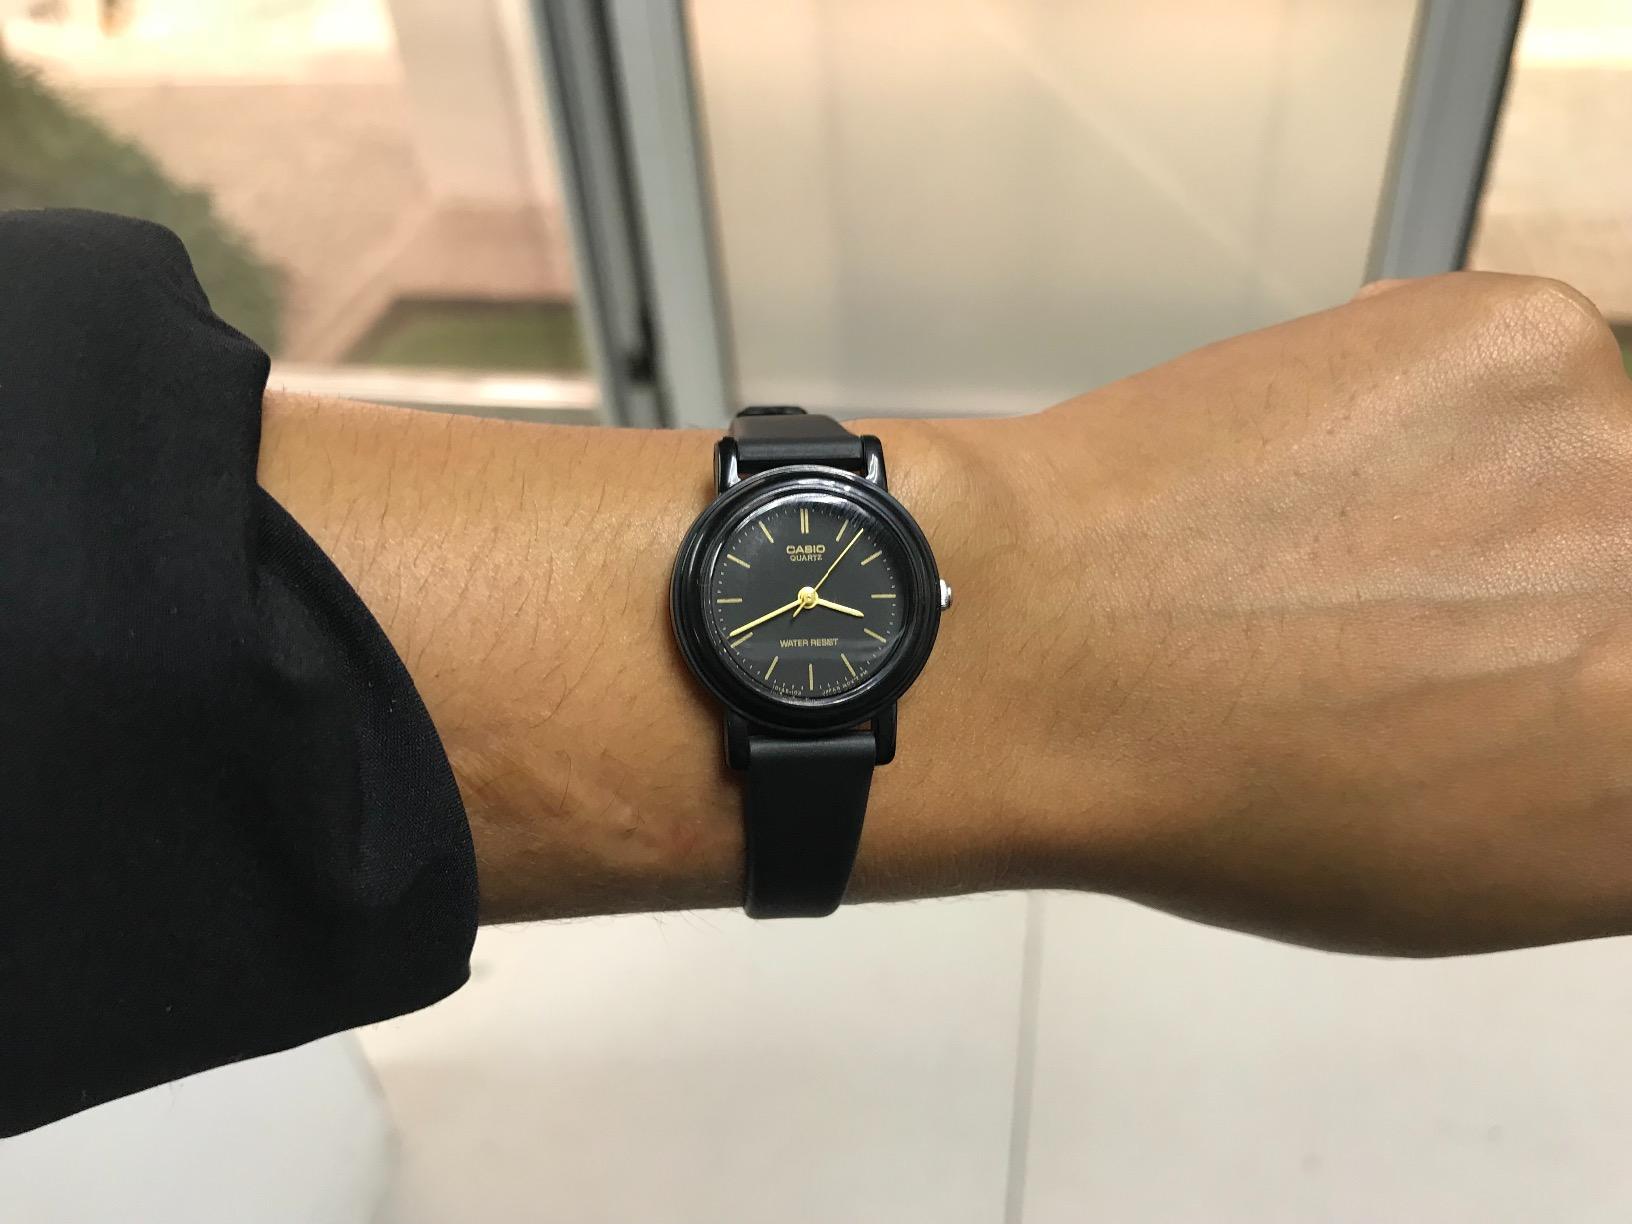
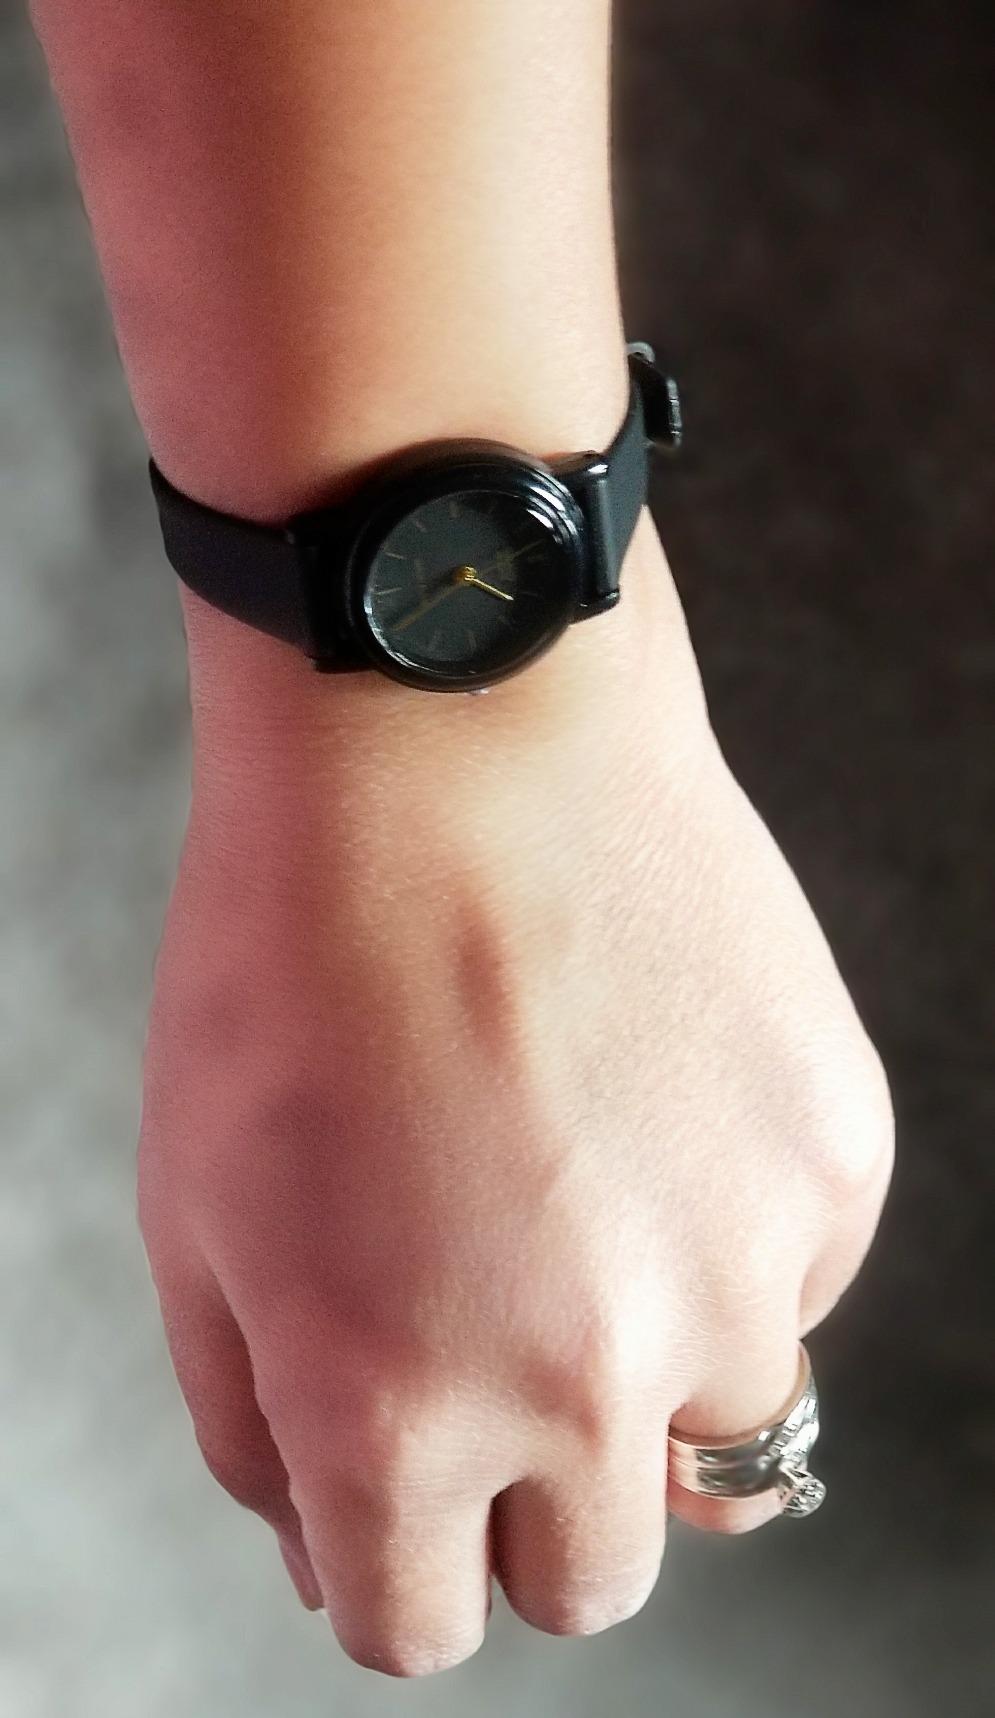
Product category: accessories_watch
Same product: yes